Filial piety in Buddhism

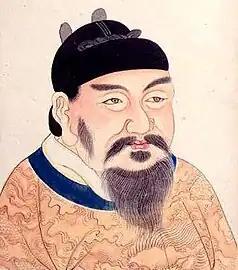
Bearded man with hat

In the process of integrating Buddhism in Chinese culture, Buddhists soon realized that refutation of criticism by Confucianists was not sufficient to hold their own. Chinese Buddhism had to stress its own ideas about filial piety. To more directly point out the Buddhist's filial nature, passages and parables about filial piety in Northwest Indian and Central Asian Buddhism became very prominent in Chinese Buddhism. The story of Śyāma was an example of this. The story was often mentioned in the Chinese canon of Buddhist texts, was included in a number of different anthologies such as the "Liudu Jijing" and even the Confucian tradition of twenty-four stories of filial piety (1260–1368). A similar story of Sujāti relates that she cut off her own flesh to feed her parents, to keep them alive. During the Tang dynasty (618–907), the story gained much popularity and it was eventually transformed into a Confucian classic tale as well. Furthermore, it was a way for Chinese Buddhists to make a statement that Buddhist filial piety was superior to Confucian filial piety. Sujāti and other Buddhist stories of self-sacrifice spread a belief that a filial child should even be willing to sacrifice its own body.